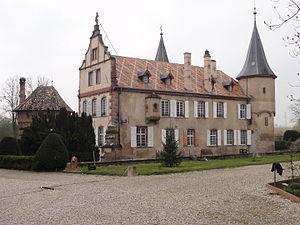
Le château d'Osthoffen est situé en Grand Est, dans le département du Bas-Rhin, 15 km à l'ouest de Strasbourg.